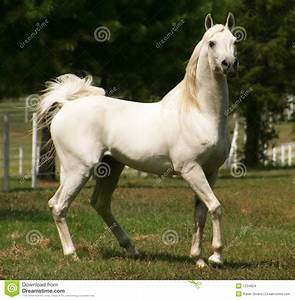
Label: horse